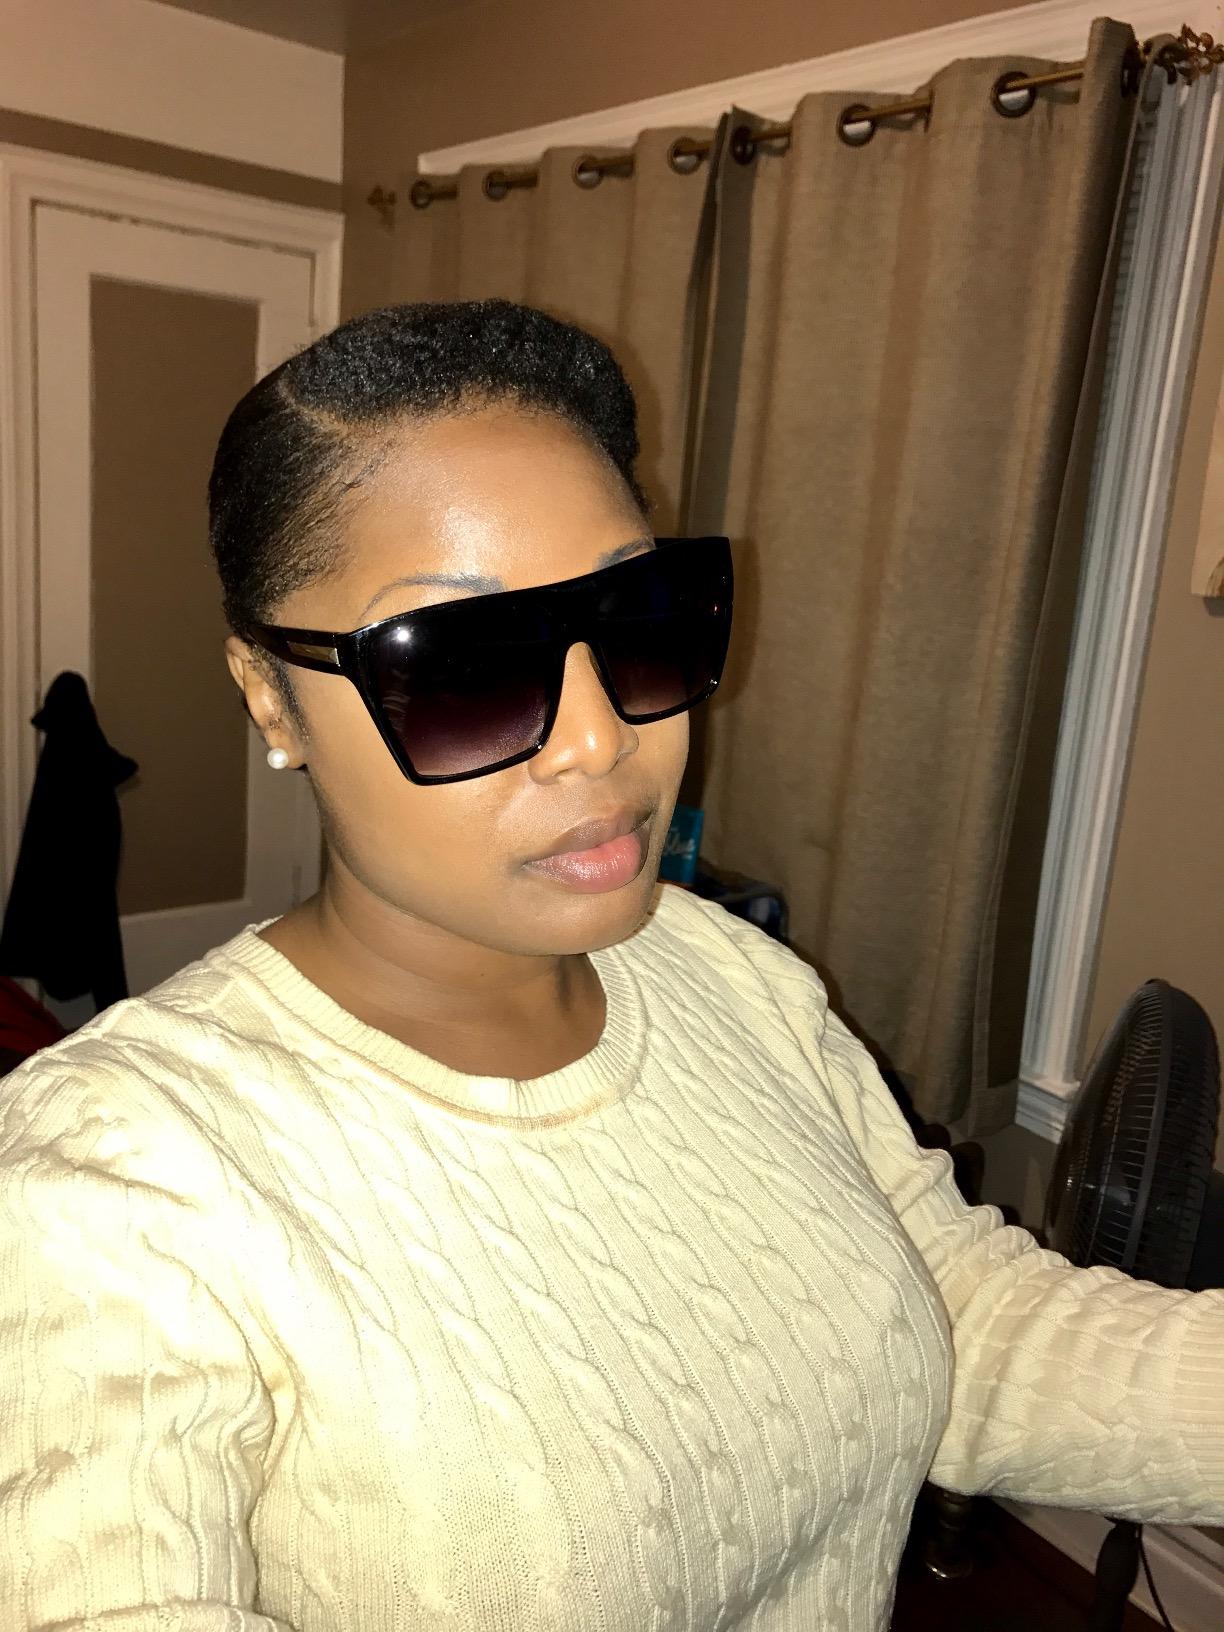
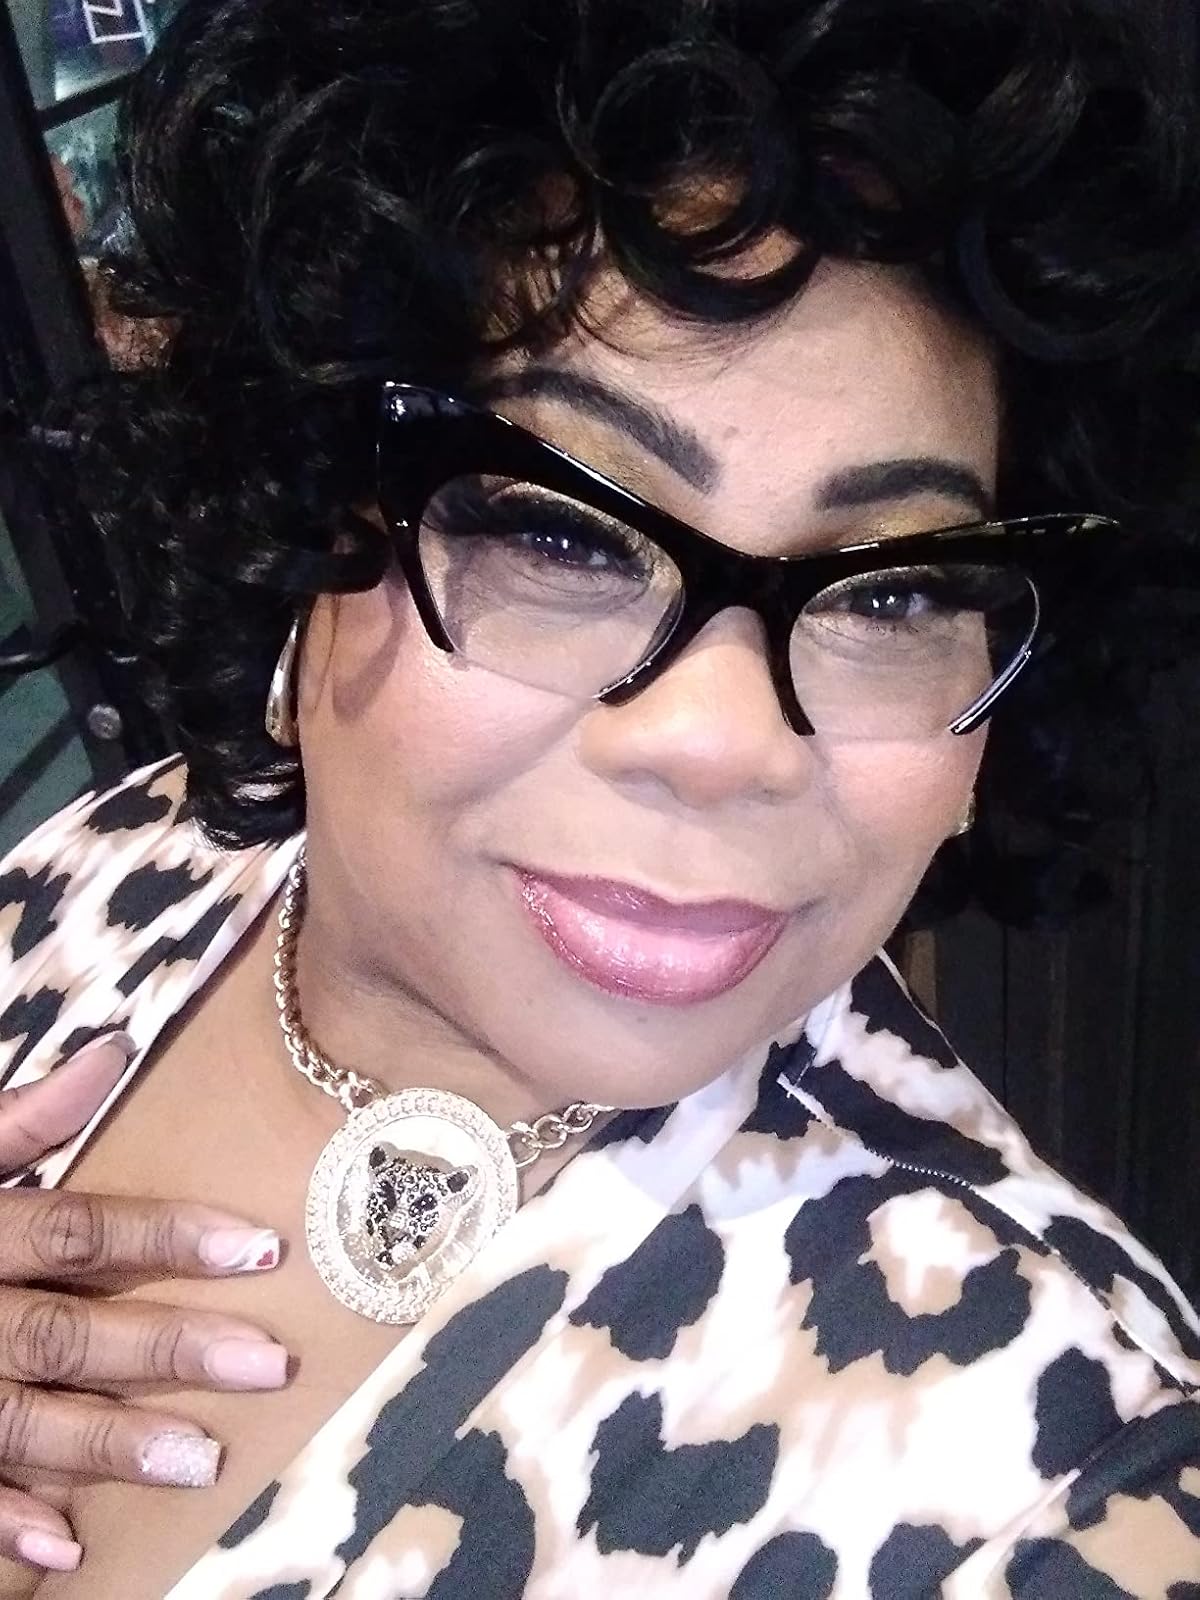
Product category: accessories_sunglasses
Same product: no